Tomboy

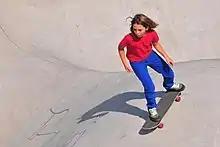
Girl riding a skateboard

While first wave feminism mainly focused on women's suffrage, second wave feminism expanded the discussion of gender inequality in areas such as sexuality, family dynamics, workspace, and laws in relation with patriarchy and culture. With the main purpose of critiquing the patriarchal system, this movement opened avenues for women in education, employment, and legal protection against domestic violence.